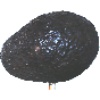
Label: avocado